Kenneth Kipkemoi

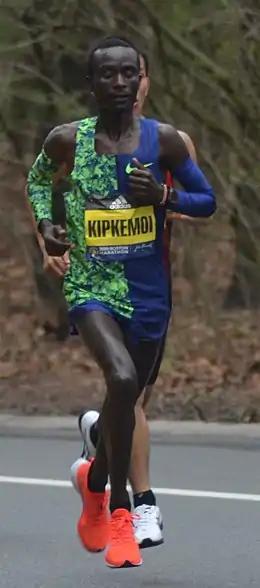
Near half way point of 2019 Boston Marathon in which he placed 3rd

Kenneth Kiprop Kipkemoi (born 2 August 1984) is a Kenyan long-distance runner who competes in the 10,000 metres, the half marathon, and the marathon. He was the 2012 African champion in the 10,000 m, has a half marathon best of 59:11 minutes, and was the winner of the 2018 Rotterdam Marathon with a time of 2:05:44. He also won Eindhoven Marathon in 2023 with a personal best of 2:04:52.